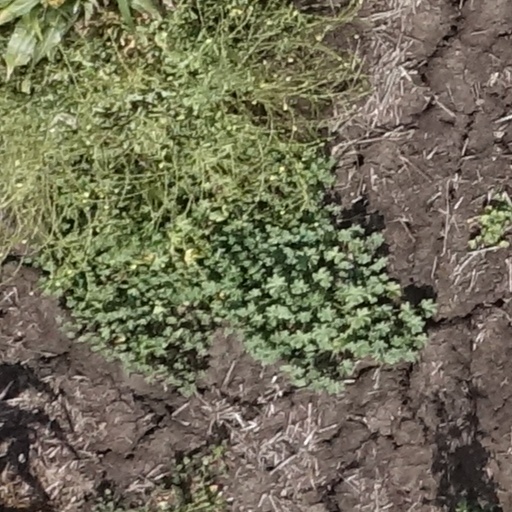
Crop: sorghum